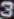
Number: 3